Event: Nepal Earthquake
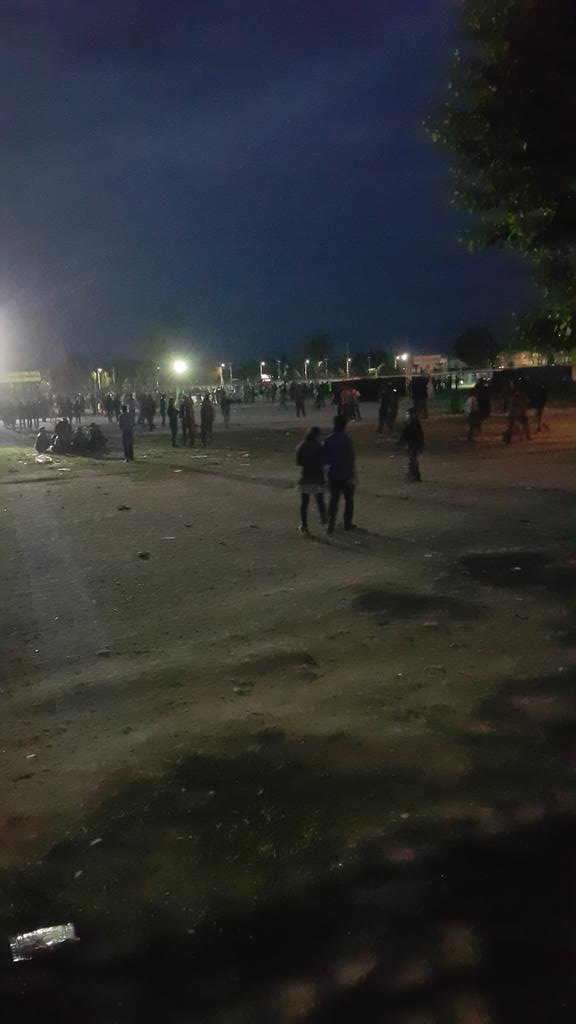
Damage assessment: no_damage